Bethesda Terrace and Fountain

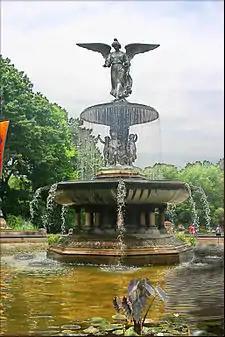
Bethesda Fountain with restored plants

Bethesda Terrace and Fountain form the northern end of the Central Park Mall. The mall, which runs from approximately 65th to 73rd Streets, is the only formal feature in the park's original blueprint, the Greensward Plan. Bethesda Terrace is divided into two levels: the upper level (corresponding to the Mall) and the lower level (corresponding to the fountain). The upper level carries a carriage road, which corresponds to 72nd Street. The carriage road, which forms part of the park drives' essential circulation pattern, is supported by a wrought-iron box-girder bridge, concealed beneath a stone cladding. The lower level, which faces The Ramble and Lake to the north, is known as the Esplanade. This portion consists of a flagstone plaza with stone parapets and plantings to the west and east, as well as Bethesda Fountain in the center.